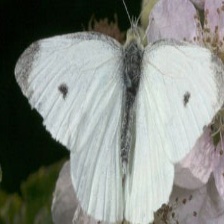
Species: CABBAGE WHITE
Butterfly family (ImageNet category): cabbage_butterfly